Diplomatic mission

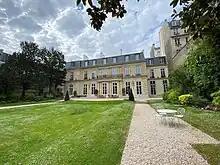
The garden façade of the Hôtel de Besenval in Paris, the Embassy of the Swiss Confederation and the residence of the Swiss ambassador to France.

A diplomatic mission or foreign mission is a group of people from a state or organization present in another state to represent the sending state or organization officially in the receiving or host state. In practice, the phrase usually denotes an embassy or high commission, which is the main office of a country's diplomatic representatives to another country; it is usually, but not necessarily, based in the receiving state's capital city.